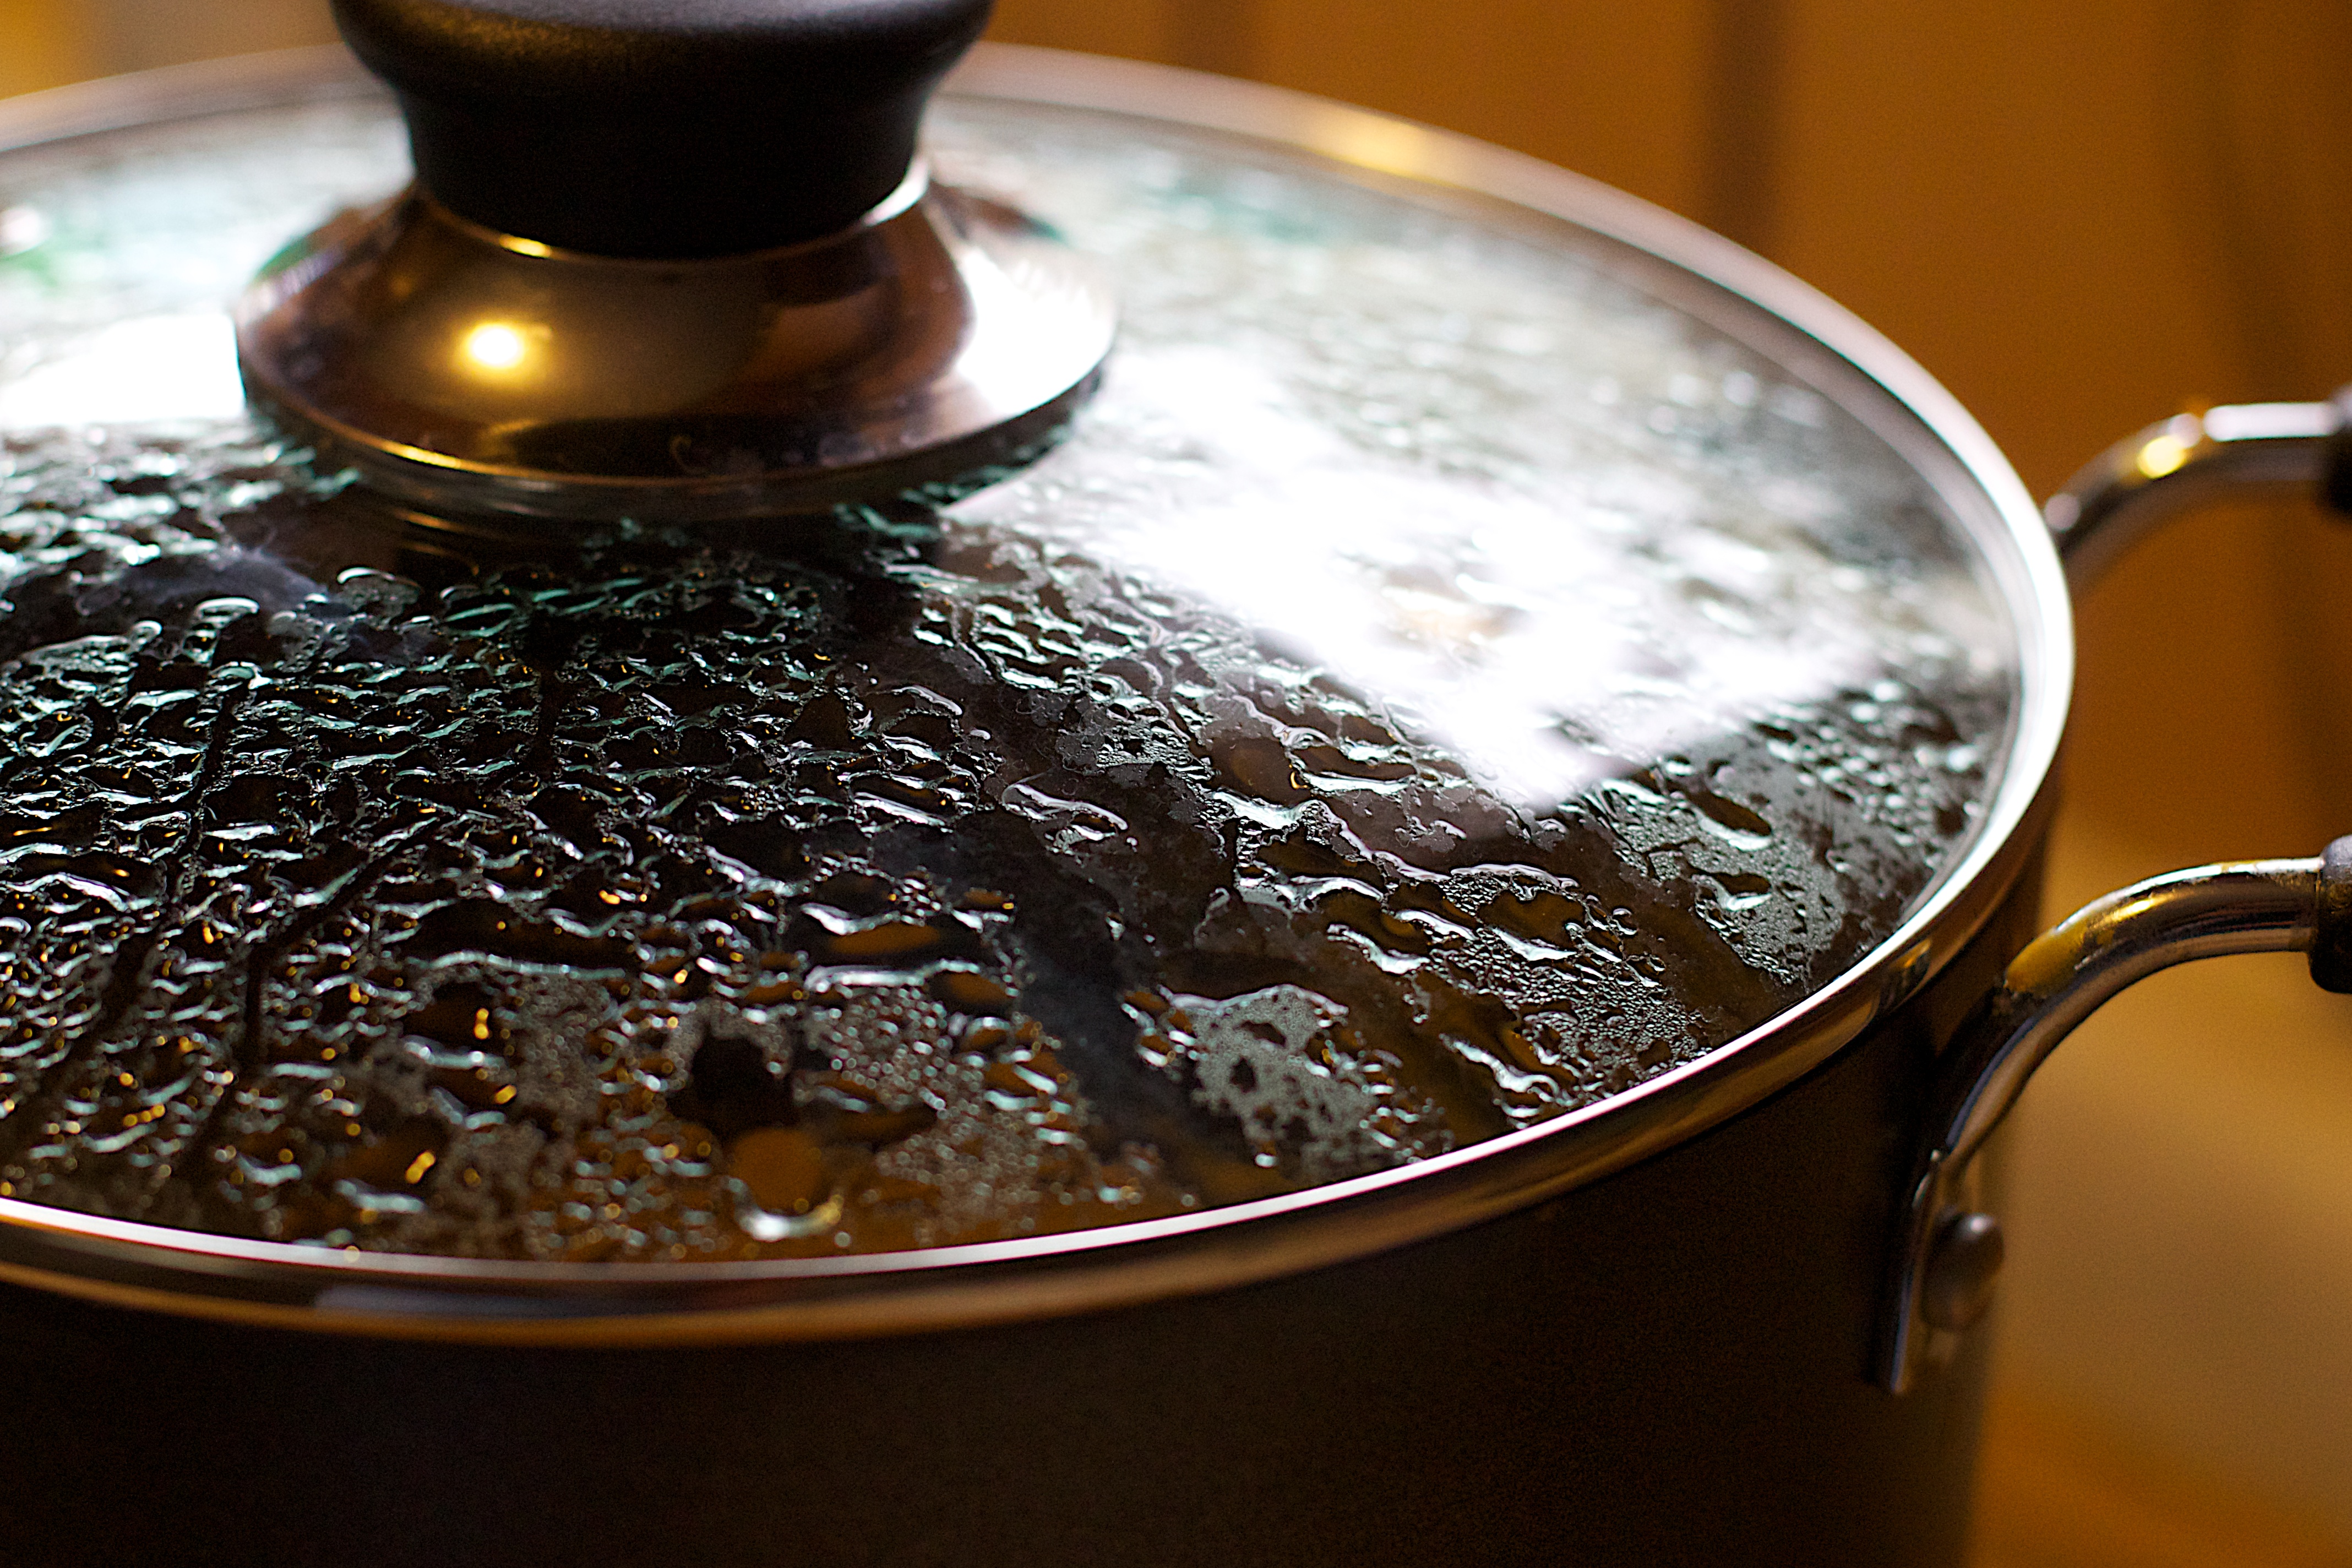
dish, food, produce, drink, chocolate, dessert, cuisine, flavor